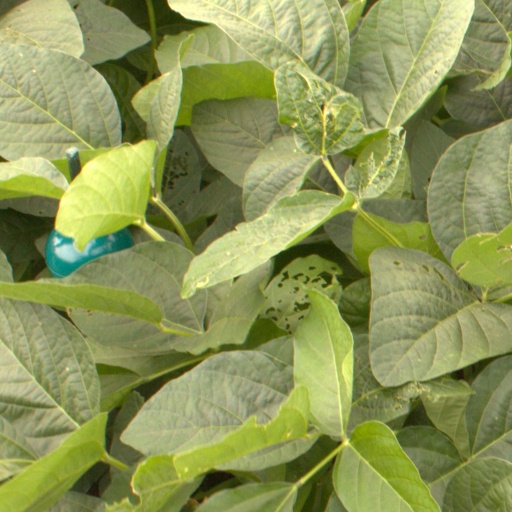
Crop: soybean